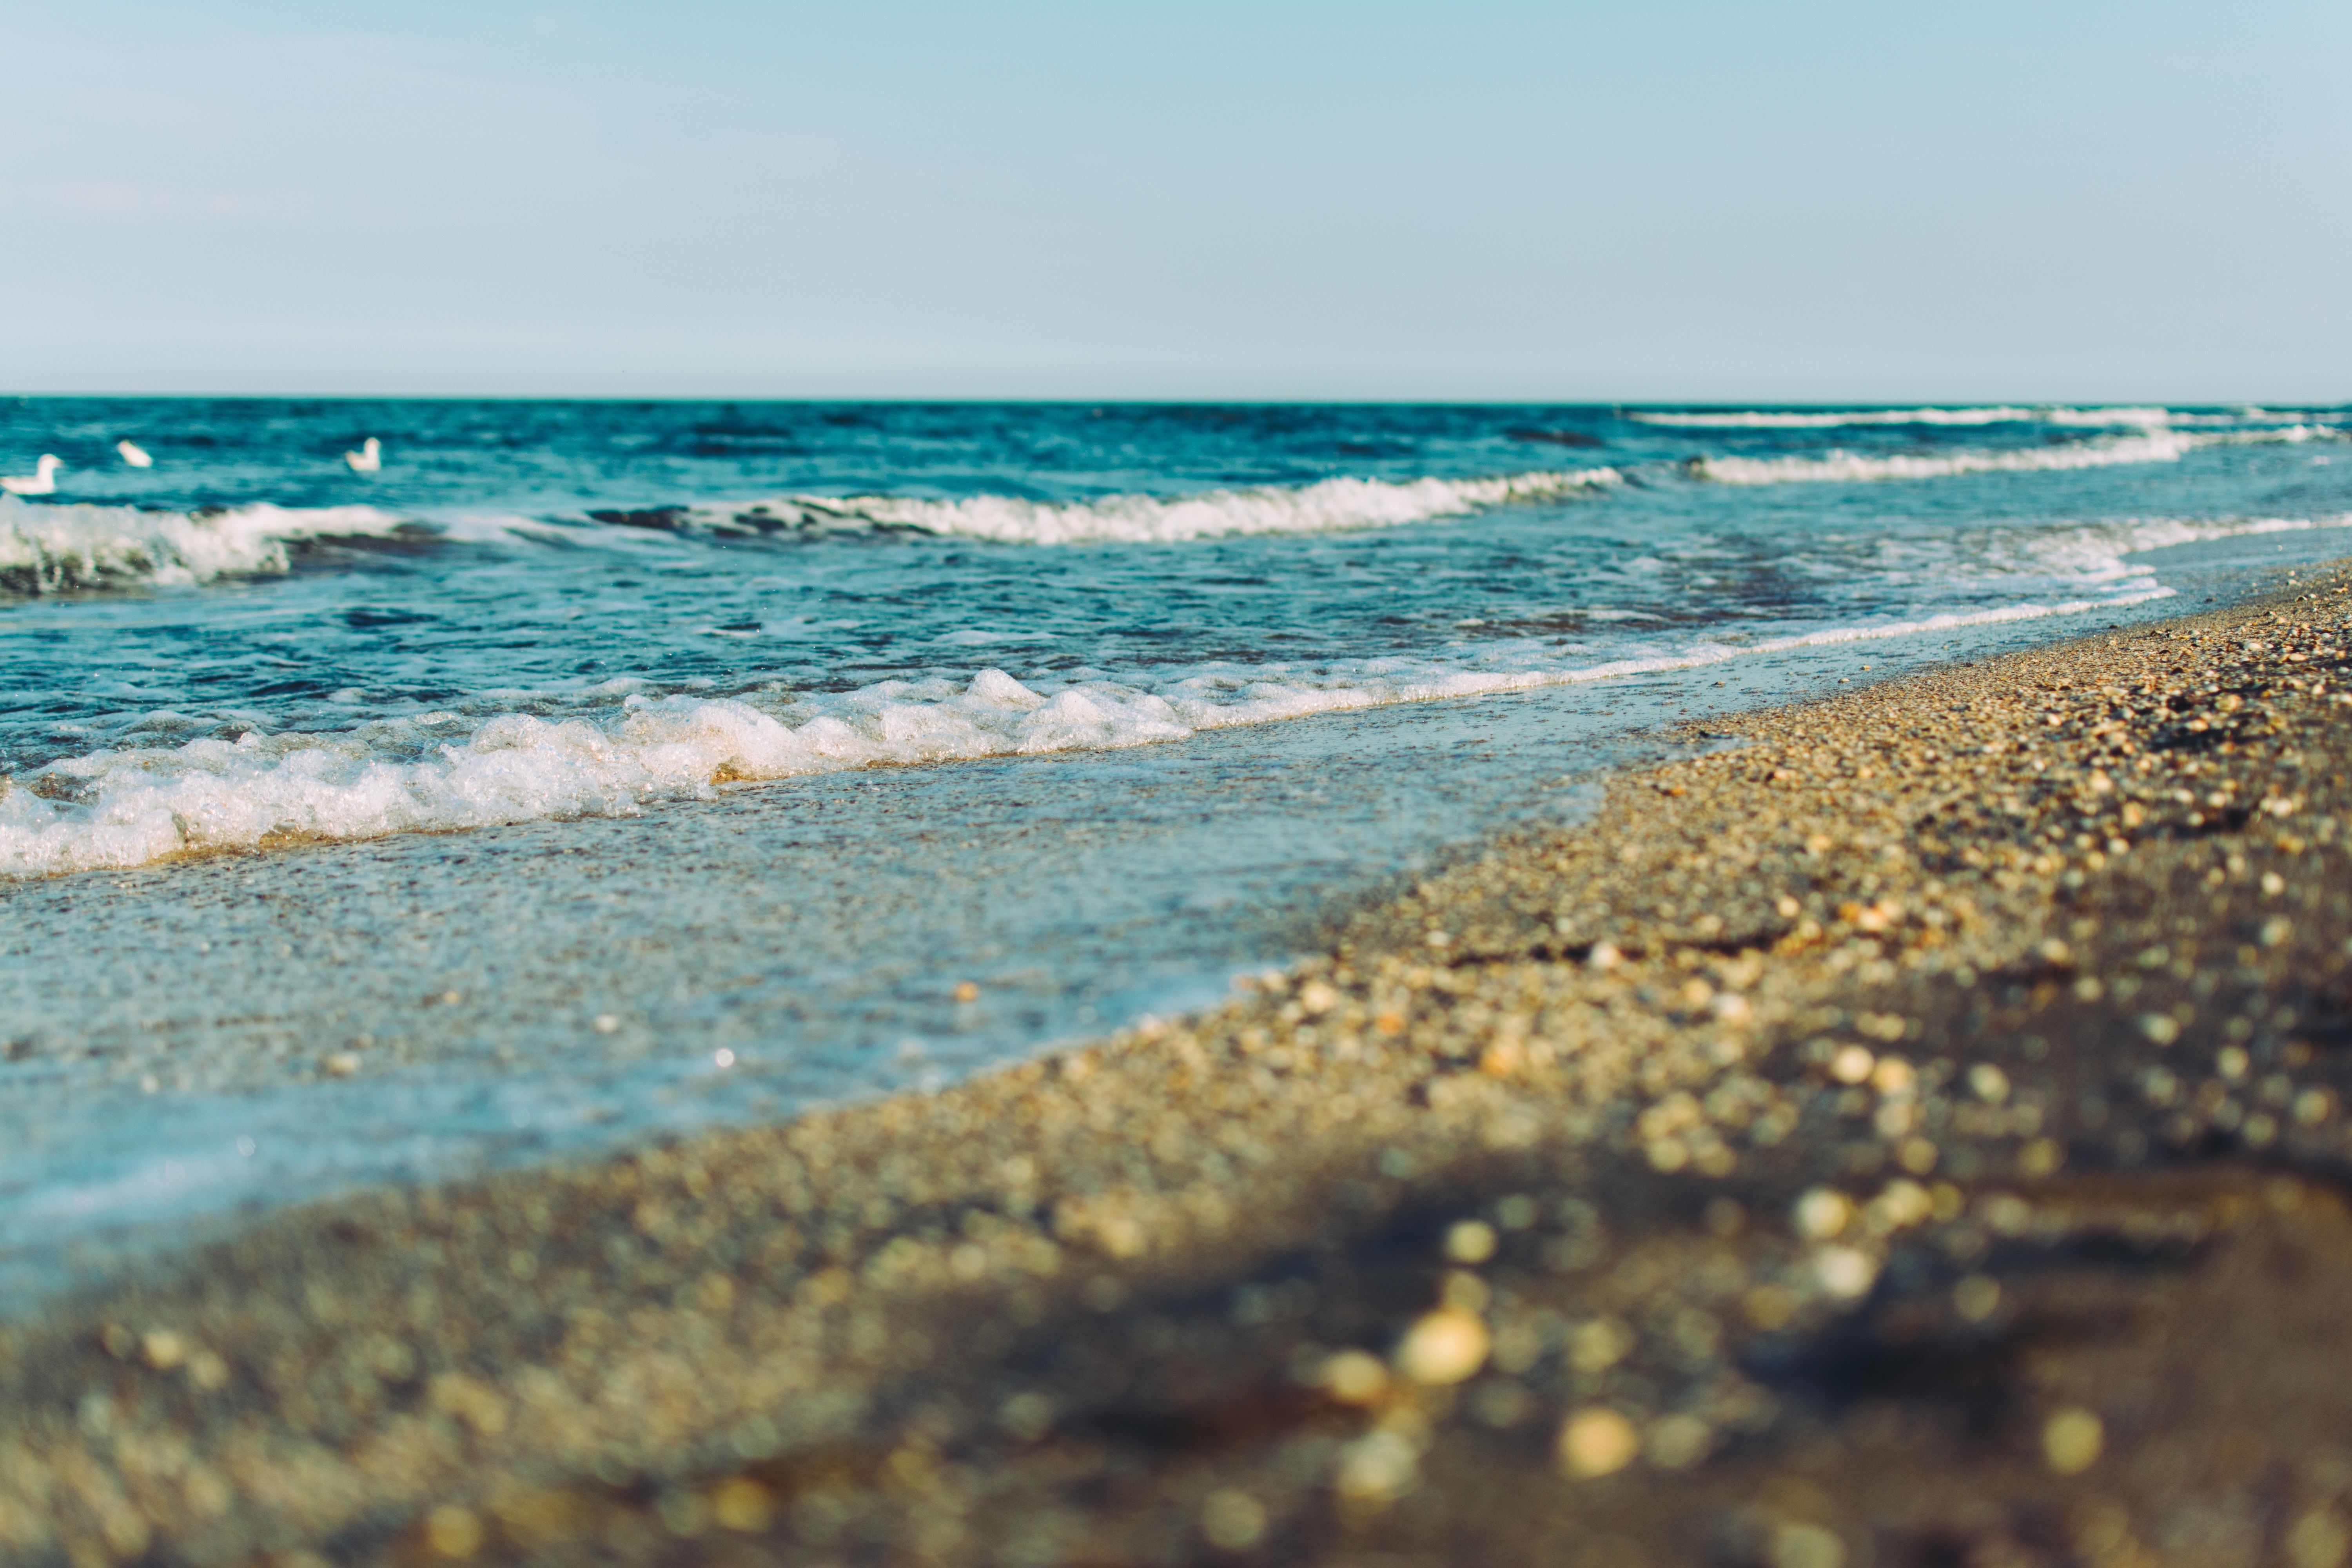
beach, landscape, sea, coast, water, nature, sand, rock, ocean, horizon, sunlight, shore, wave, summer, vacation, paradise, scenic, tropical, peaceful, holiday, bay, island, blue, material, body of water, waves, resort, pebbles, cape, wind wave